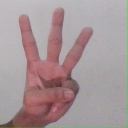
अक्षर: व